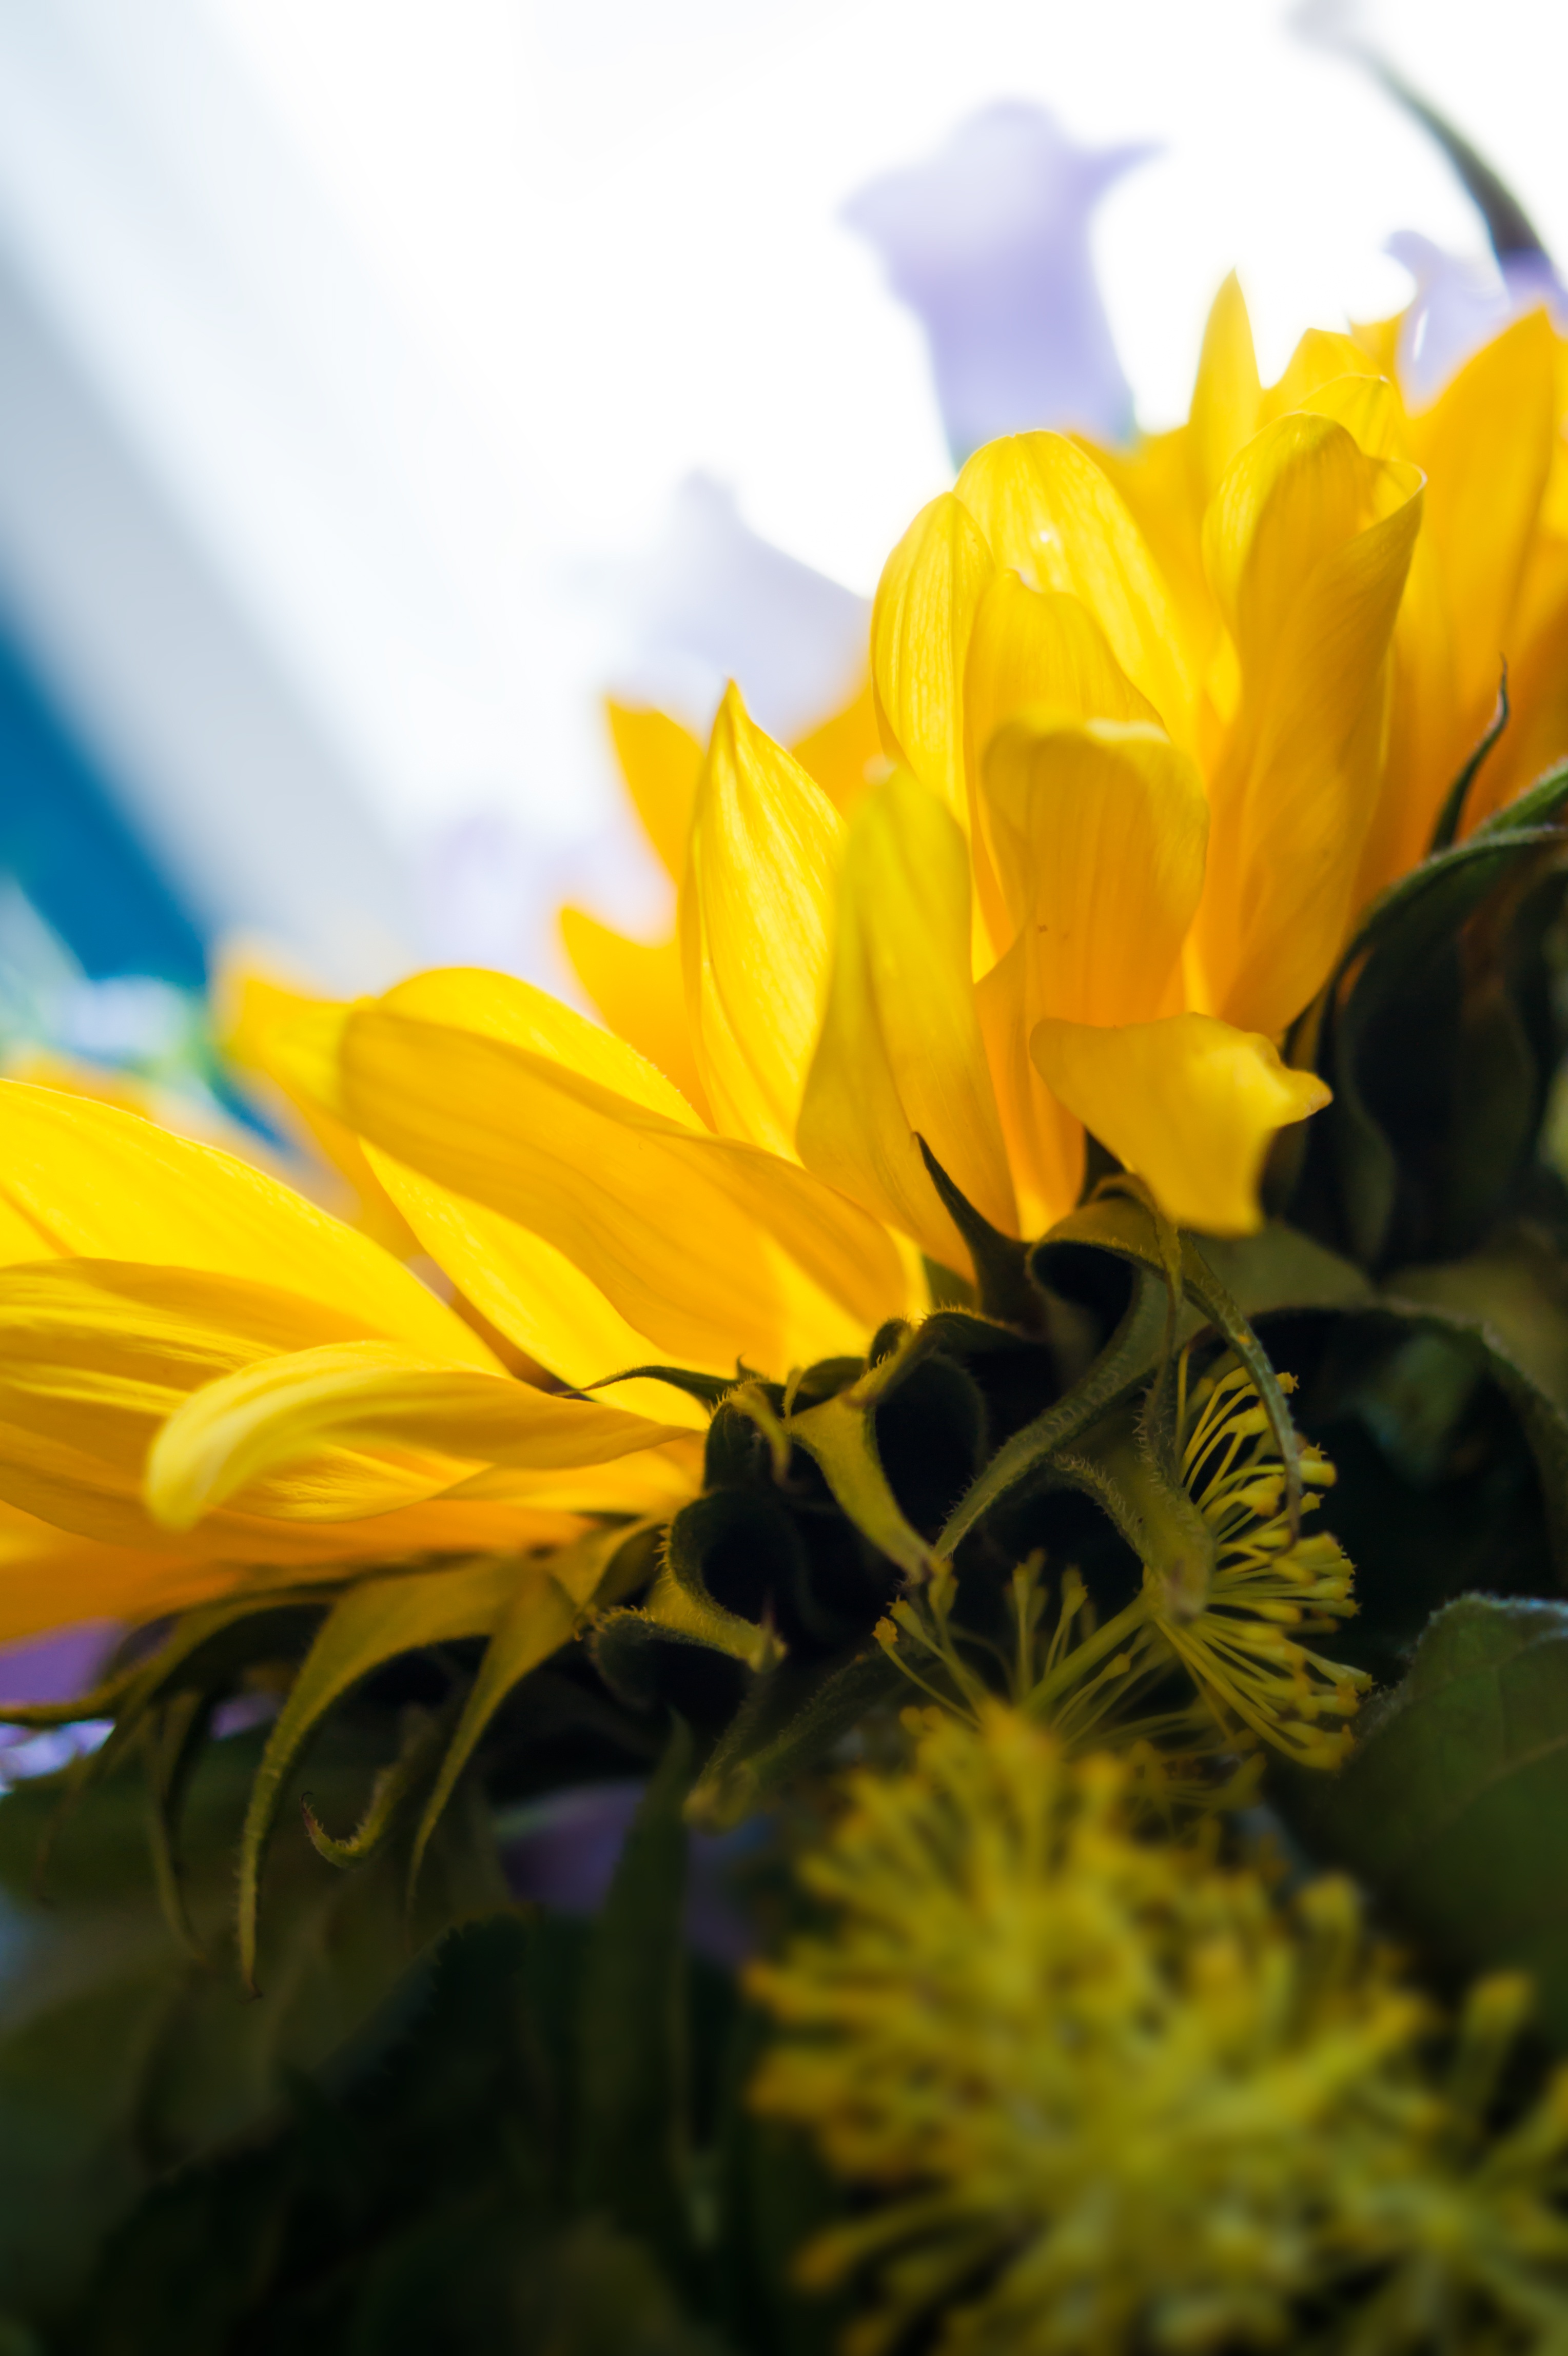
nature, plant, flower, petal, bouquet, macro, botany, yellow, flora, sunflower, wildflower, close up, sun flower, macro photography, flowering plant, daisy family, plant stem, land plant